John Vanbrugh

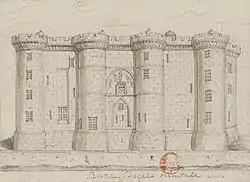
Sketch of the infamous French state prison the Bastille in Paris, where Vanbrugh was incarcerated

From 1686, Vanbrugh was working undercover, playing a role in bringing about the armed invasion by William of Orange, the deposition of James II, and the Glorious Revolution of 1688. He thus demonstrates an intense early identification with the Whig cause of parliamentary democracy, with which he was to remain affiliated all his life. Returning from bringing William messages at The Hague, Vanbrugh was arrested at Calais on a charge of espionage (which Downes concludes was trumped-up) in September 1688, two months before William invaded England. Vanbrugh remained in prison in France for four and a half years, albeit in reasonable comfort. In 1691 he requested to be moved from Calais to Vincennes, at his own expense, where his treatment deteriorated enough to suffice his writing to Louis XIV, leading to his eventual transfer to the Bastille in February 1692. This raised the profile of his case once more, finally prompting his release in November of the same year, in an exchange of political prisoners.